John Bingham (loyalist)

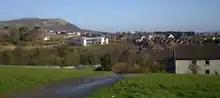
Ballysillan, north Belfast, where John Bingham lived and commanded the Ballysillan UVF

John Bingham was born in Northern Ireland around 1953 and was brought up in a Protestant family. Described as a shopkeeper, he was married with two children. He lived in Ballysillan Crescent, in the unionist estate of Ballysillan in North Belfast, and also owned a holiday caravan home in Millisle, County Down.